Battle of Borodino

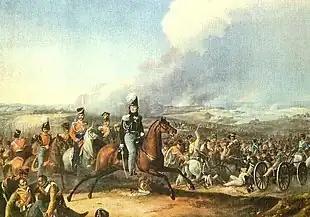
General Uvarov behind French lines, by Auguste-Joseph Desarnod

Eugène's artillery continued to pound Russian support columns, while Marshals Ney and Davout set up a crossfire with artillery positioned on the Semyonovskaya heights. Barclay countered by moving the Prussian General Eugen over to the right to support Miloradovich in his defense of the redoubt. The French responded to this move by sending forward General Sorbier, commander of the Imperial Guard artillery. Sorbier brought forth 36 artillery pieces from the Imperial Guard Artillery Park and also took command of 49 horse artillery pieces from Nansouty's Ist Cavalry Corps and La Tour Maubourg's IV Cavalry Corps, as well as of Viceroy Eugène's own artillery, opening up a massive artillery barrage.